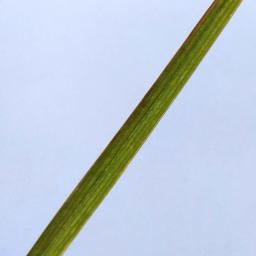
Label: Rice___Healthy